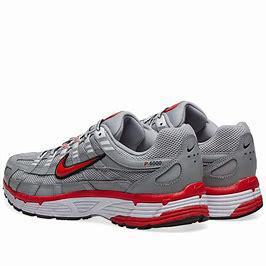
Brand: Nike
Model: P 6000